Elvira of Toro

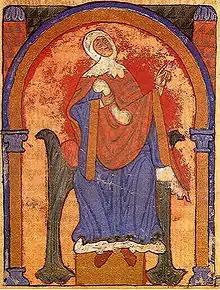
A medieval depiction of Elvira

Elvira (1038 or 1039 – 15 November 1101) was a Leonese "infanta" and the Lady of Toro, Zamora, the daughter of Ferdinand I of León and Castile and Sancha of León, and granddaughter-namesake of Elvira Menéndez, and also an aunt of Elvira of Castile, Queen of Sicily.